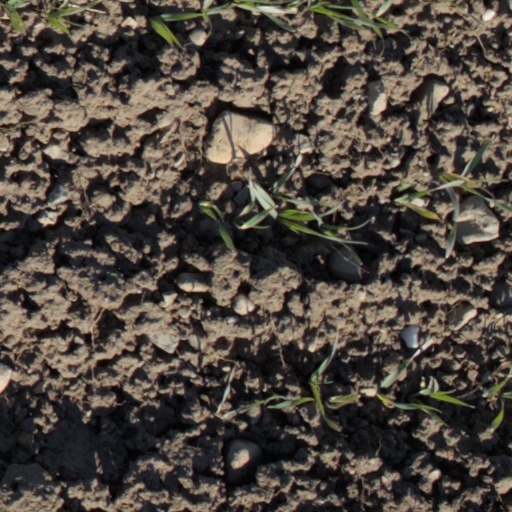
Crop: wheat